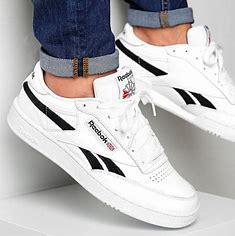
Brand: Reebok
Model: Club C